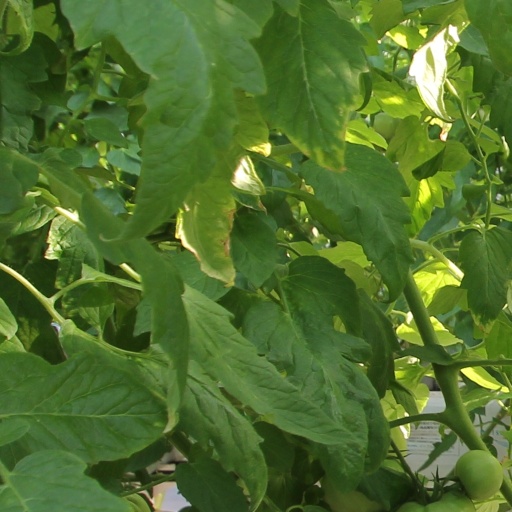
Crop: tomato